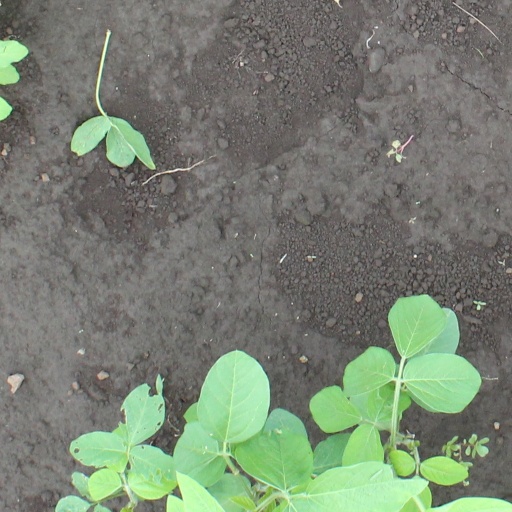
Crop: soybean